Jordaanlied

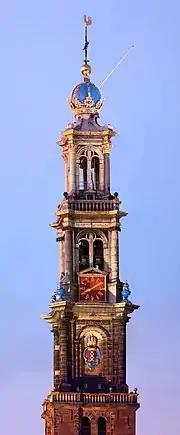
Spire of the Westertoren.

Musically, the "Jordaanlied" leans on the tradition of the 19th-century cabaret, and especially on the Italian style of opera which was very popular in the area, borrowing "chords, rhythms, melodies, and ways of singing". Willy Alberti, for instance, began his career singing Italian songs. Another notable influence during the 1950s was the swing repertoire, with lyrics in Dutch.